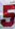
Number: 5